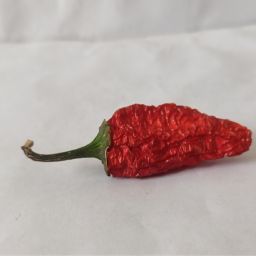
Crop: New Mexico Green Chile
Quality: Dried